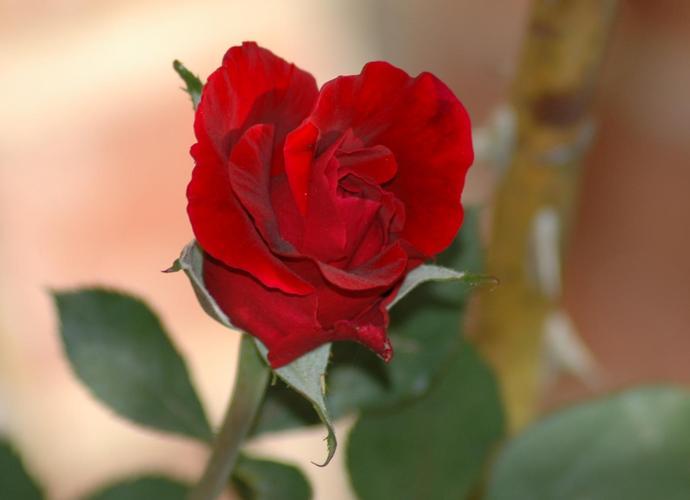
Label: rose